German Americans

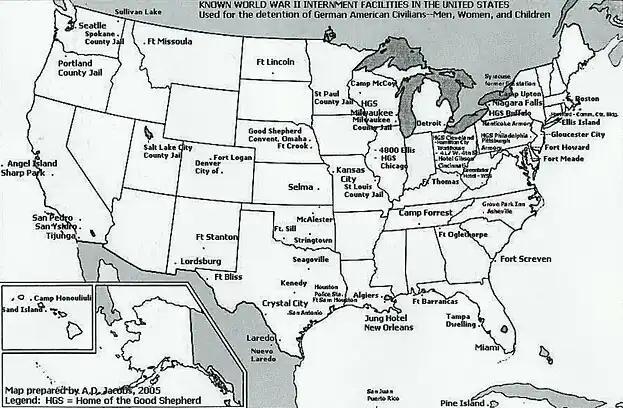
Map of German American internment sites in WWII

Hugo Münsterberg (1863–1916), a German psychologist, moved to Harvard in the 1890s and became a leader in the new profession. He was president of the American Psychological Association in 1898, and the American Philosophical Association in 1908, and played a major role in many other American and international organizations.